Harrow International School Bangkok

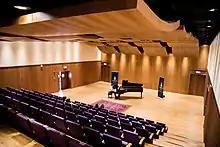
The Steinway Hall

Harrow Bangkok holds its first Steinway piano concert in the newly opened Steinway Hall. The Chiu and Pullman Libraries are inaugurated, and the school celebrates its 20th anniversary.